Jerilderie

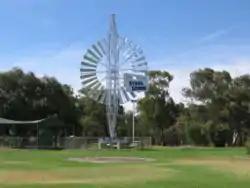
The 'Steel Wings' nose plate acts as a governor and automatically turns the machine out of high winds to save damage.

Jerilderie has rare windmills of unusual design. Both are situated on National Route 39, which provides a straight run from Victoria to the Queensland tropical coast.